Handcrafts and folk art in Oaxaca

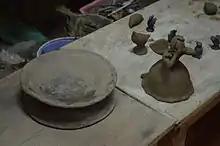
A "proto-turntable" and figure in progress from the Carlomagno Pedro Martínez workshop in San Bartolo Coyotepec

The state of Oaxaca is one of the main and best-known producers of handcrafts (which includes certain kinds of processed foods) in Mexico. Its long tradition of production since the pre-Hispanic period along with an abundance of raw materials has allowed this tradition to stand out both in quality and the variety. The most successful products are ceramics and textiles, followed by those made from wood and leather. Other production includes wood carving, metal work, embroidery, leatherwork, fireworks, papel picado, stone work, furniture and more.